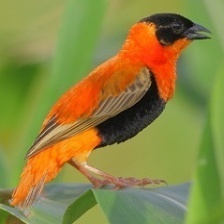
Species: NORTHERN RED BISHOP
Scientific name: EUPLECTES FRANCISCANUS